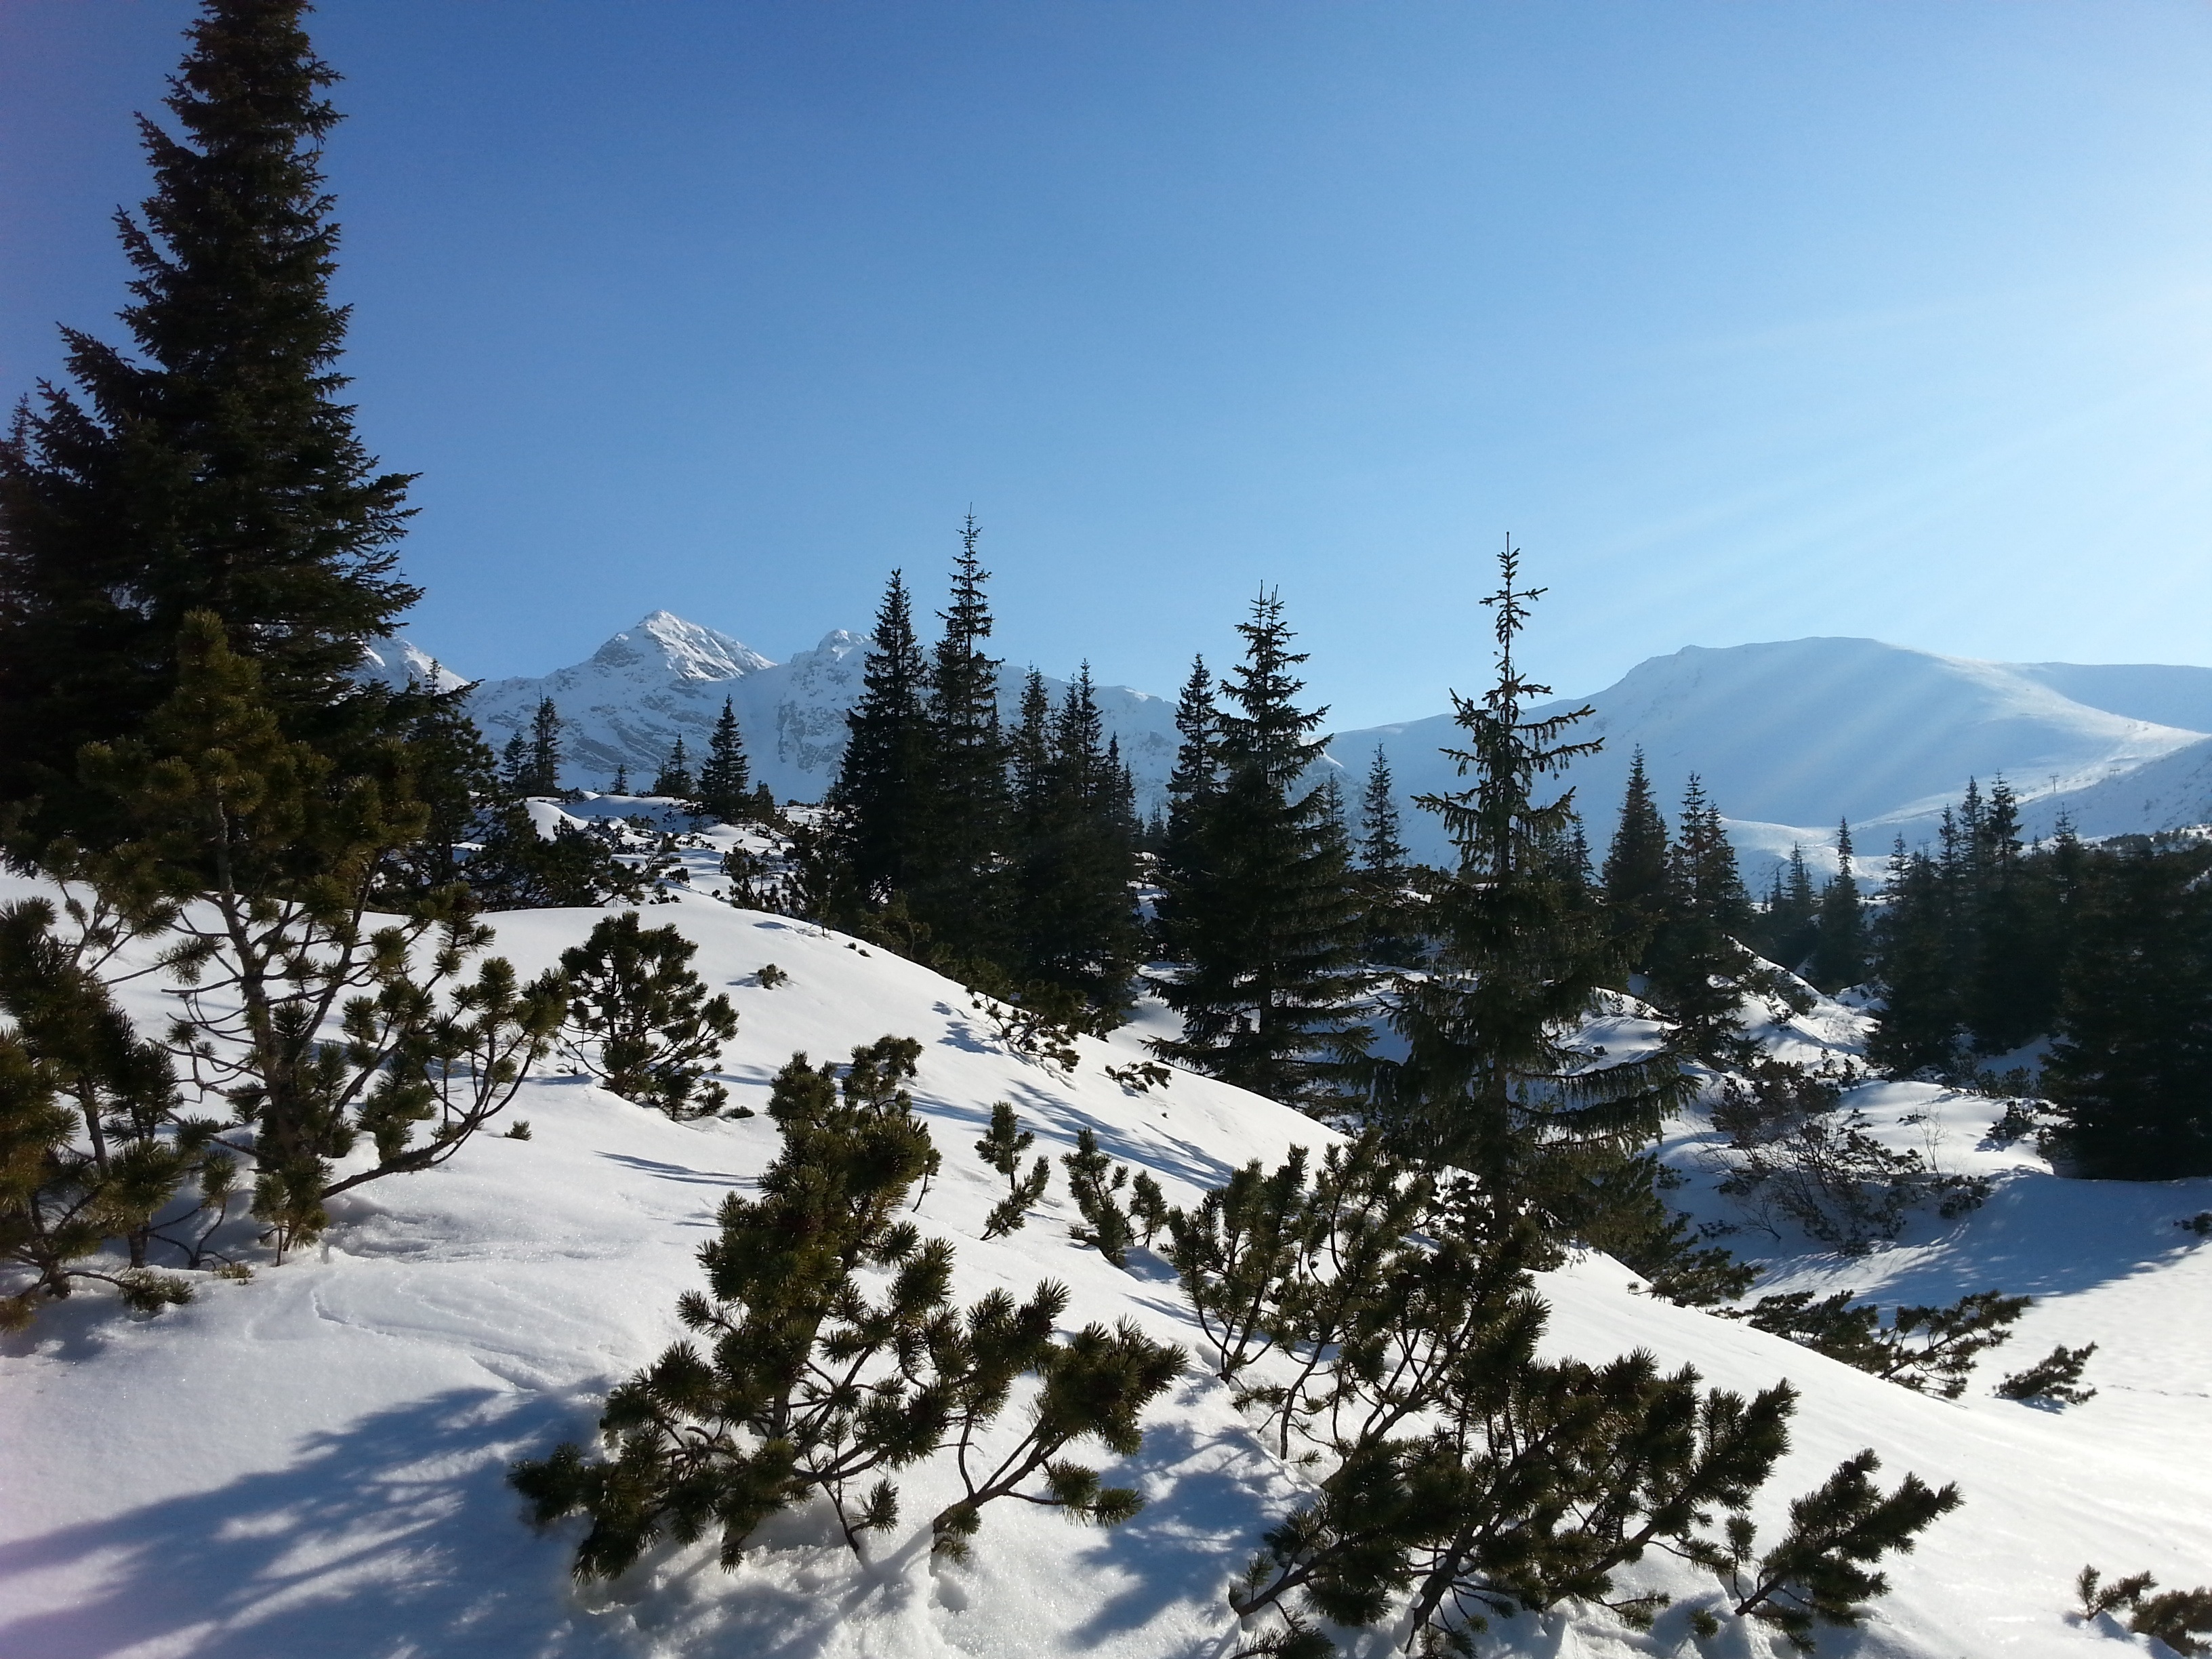
tree, mountain, snow, winter, view, mountain range, weather, snowshoe, skiing, season, ridge, winter sport, resort, mountains, alps, footwear, piste, tatry, mountainous landforms, geological phenomenon